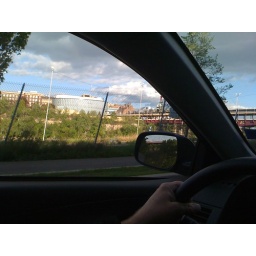
View of the new bridge over the Mississippi River and the road along the river. Including the father of Minneapolis's house.